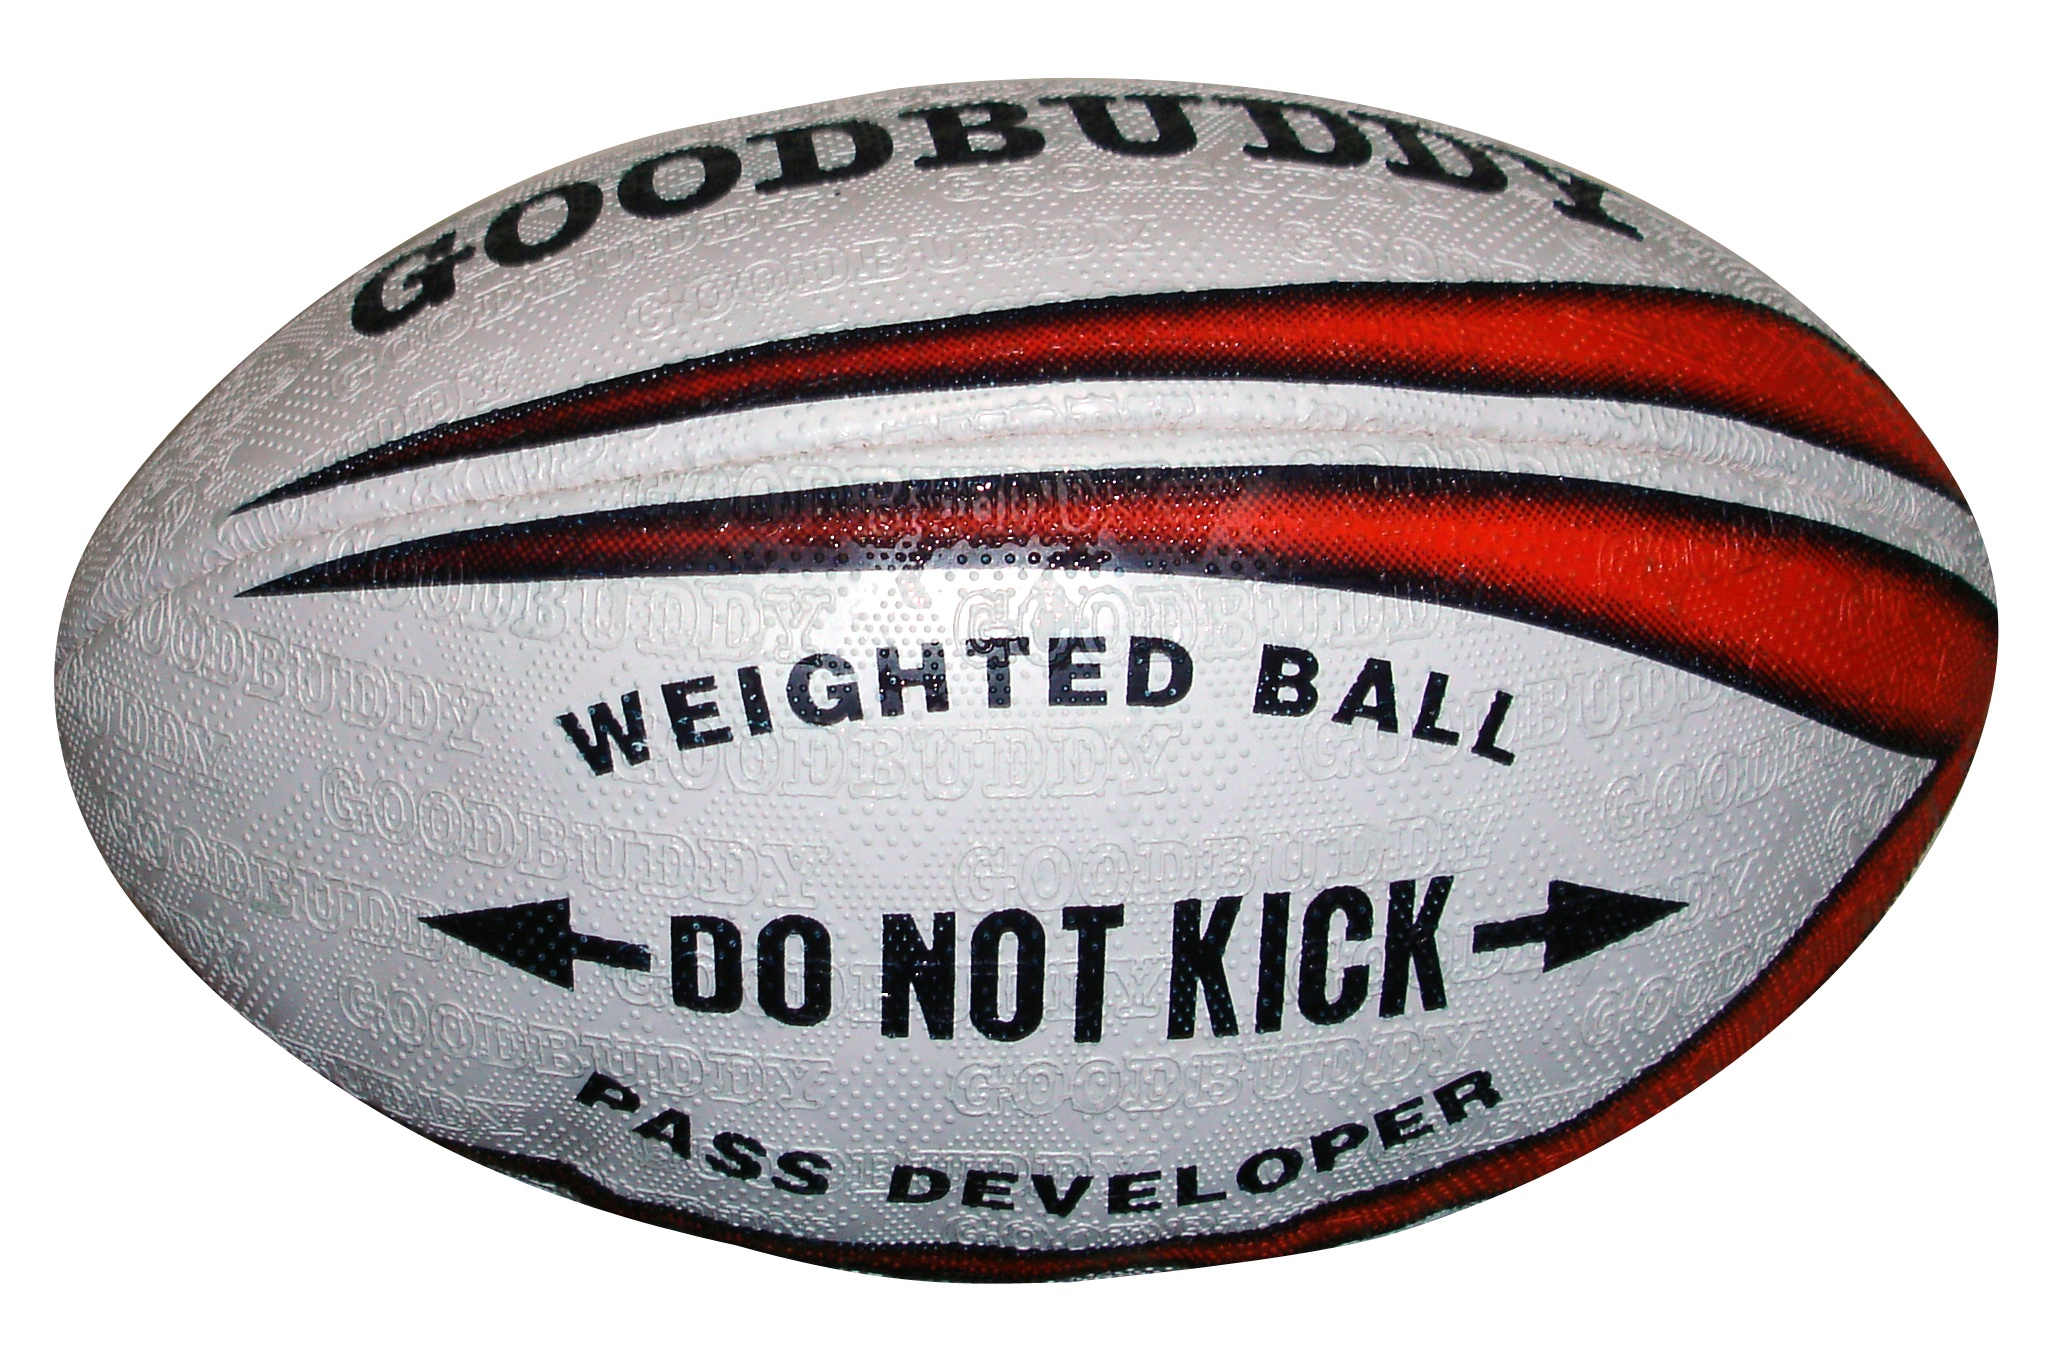
Goodbuddy Weighted Rugby Ball - Pass Developer
Developed for improving passing skills and increasing wrist strength Weighs 1kg NOT TO BE KICKED
Brand: Goodbuddy
Category: Sporting Goods > Athletics > Rugby > Rugby Training Aids